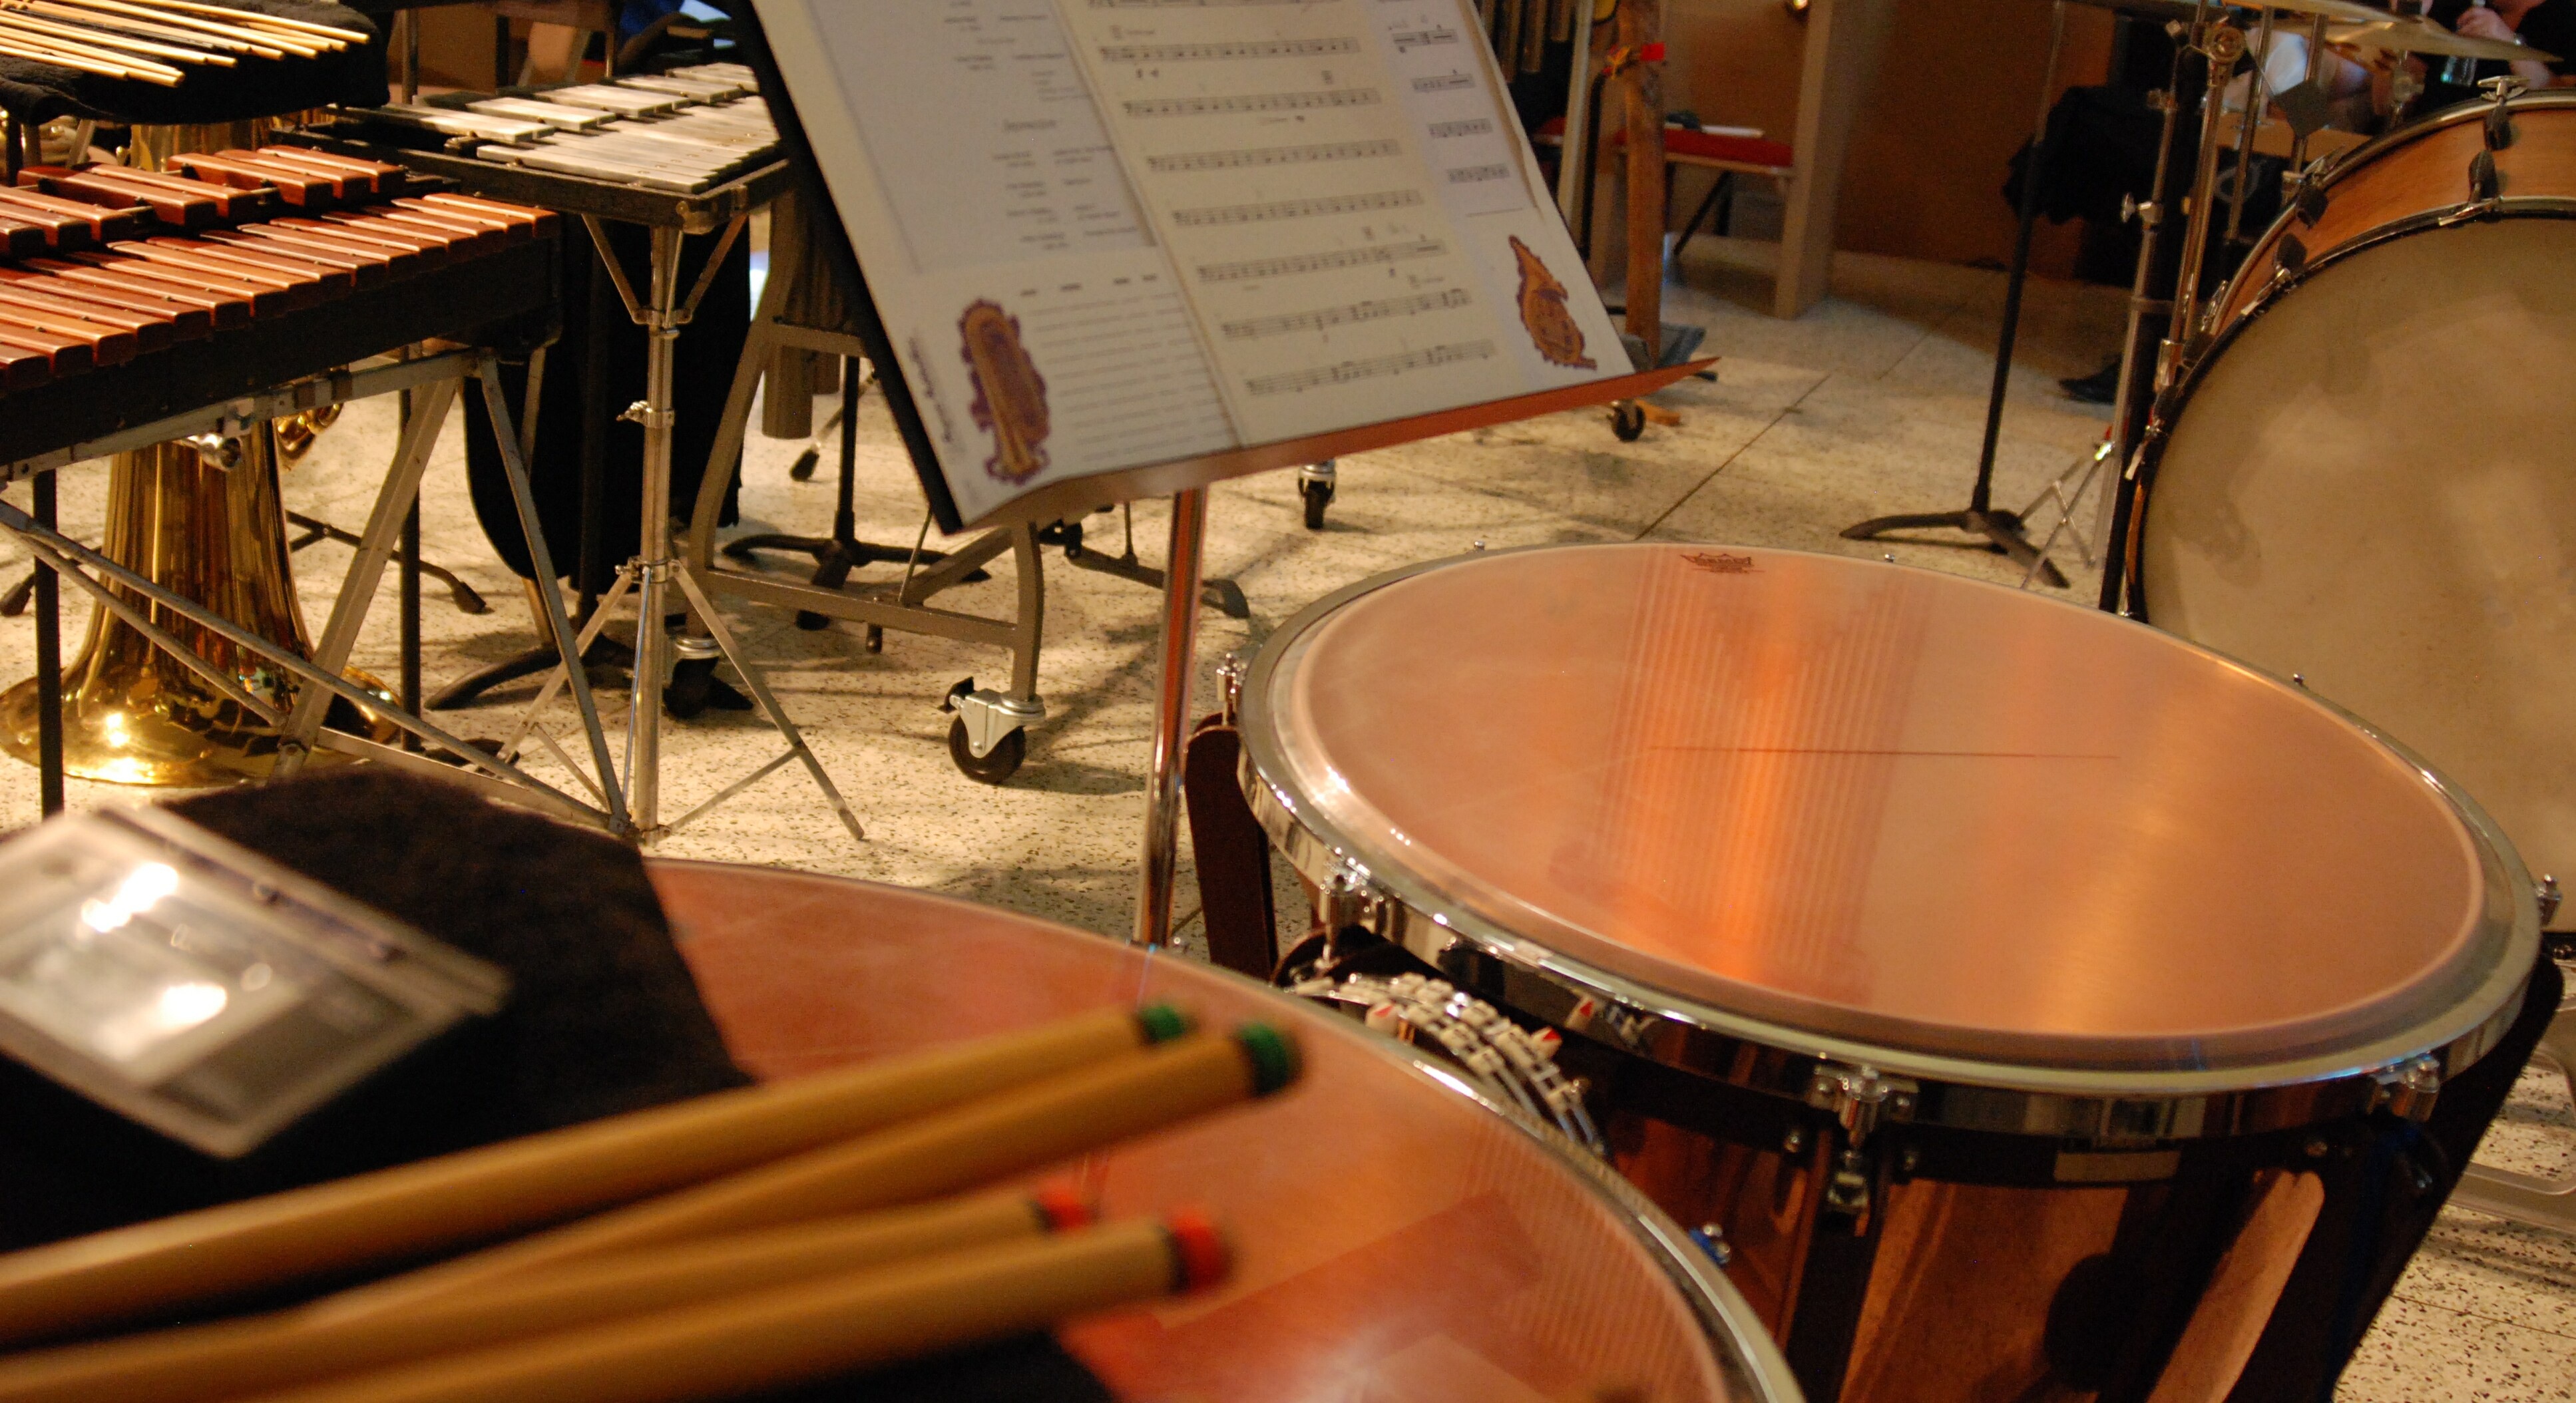
music, musician, drum, musical instrument, percussion, drums, drummer, timpani, marimba, skin head percussion instrument, timbales